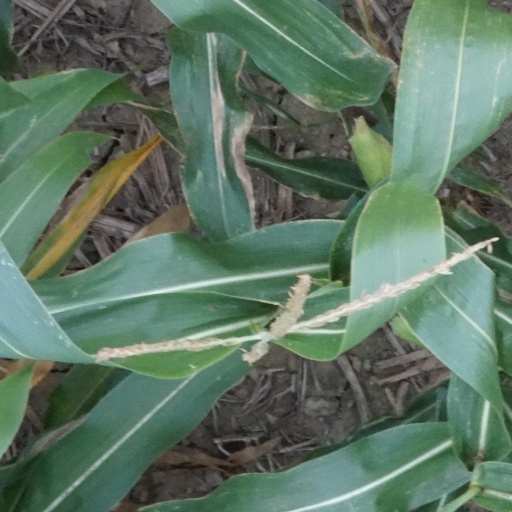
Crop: maize; corn